Kate Baker

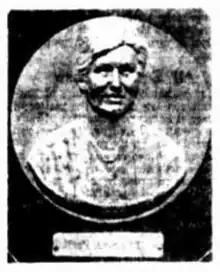
Portrait relief in bronze of Kate Baker OBE which was presented to her on 14 December 1936

Baker was highly regarded by many notable figures in Australian literature, and regularly wrote to Australian authors. She counted as her long time friend Robert Samuel Ross, lamenting his death after an unbroken friendship of 30 years in a letter to the "Labor Call". Her autograph book, now held in the manuscripts section of the State Library of Victoria, includes signatures from many notable authors of the day, including Bernard O'Dowd, Marie Pitt, Frank Dalby Davison, Edward Harrington, Mary Gilmore, and Bertha Lawson (the widow of Henry Lawson). She wrote extensively to many Australian authors – in 1931, for instance, she wrote to Arthur Upfield expressing her appreciation for his novel "The Beach of Atonement". A collection of her letters is currently held at the National Library of Australia and includes letters to J. S. Neilson, Guy Innes, Vance and Nettie Palmer, Miles Franklin and J. K. Ewers. J. S. Neilson met Baker in 1929 and credited Baker as introducing him to many Melbourne writers. In their coronation biographies for OBE recipients, "The West Australian" credited her with being "largely responsible for the publication of [his] poems".